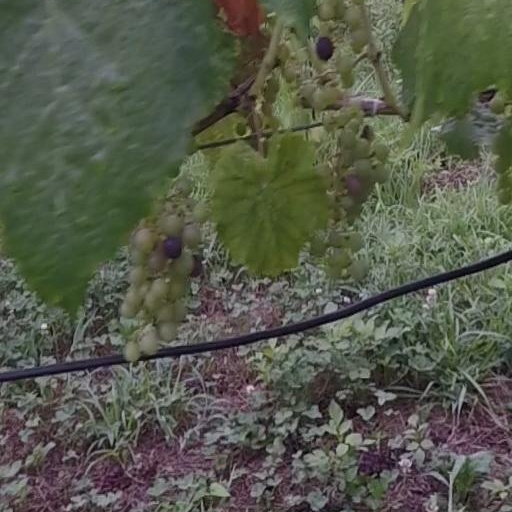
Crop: grape